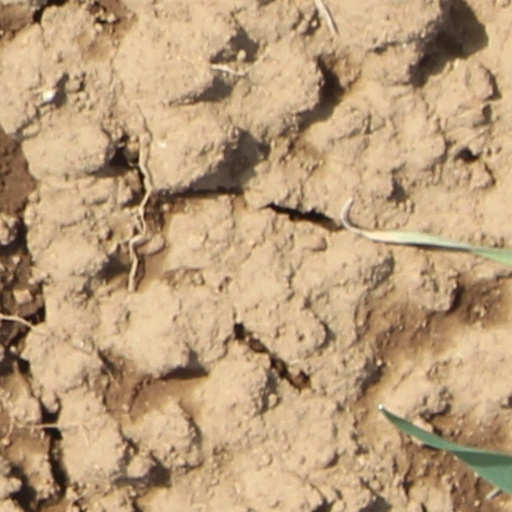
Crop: wheat